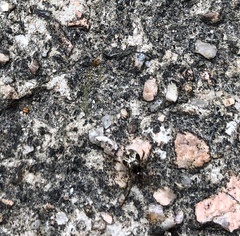
Species: Parasteatoda_tepidariorum